Jules Noël (athlete)

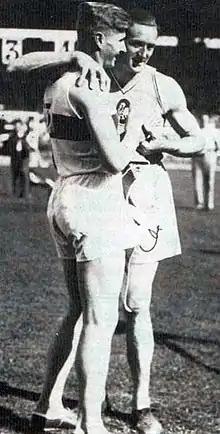
Noël in 1938

Jules Noël (27 January 1903 – 19 May 1940) was a French athlete who competed in discus and shot put at two European Athletics Championships and three Olympic Games.